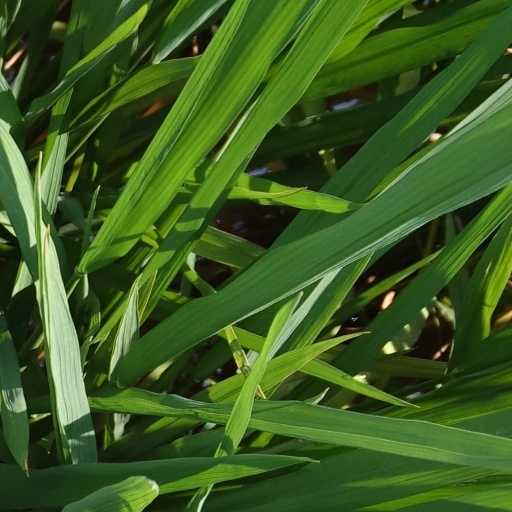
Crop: rice